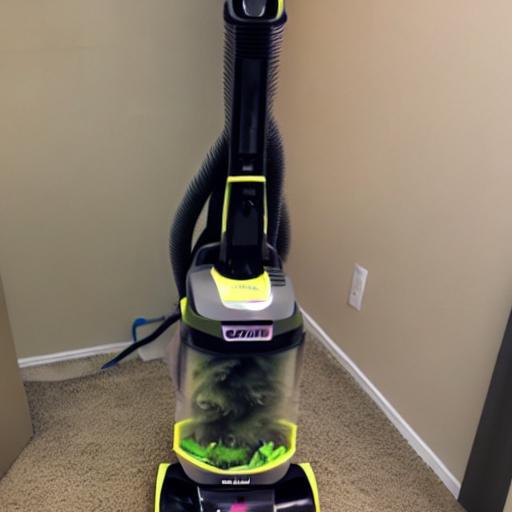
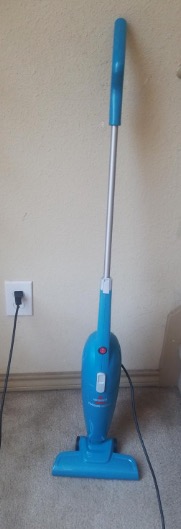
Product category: items_vacuum
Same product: no